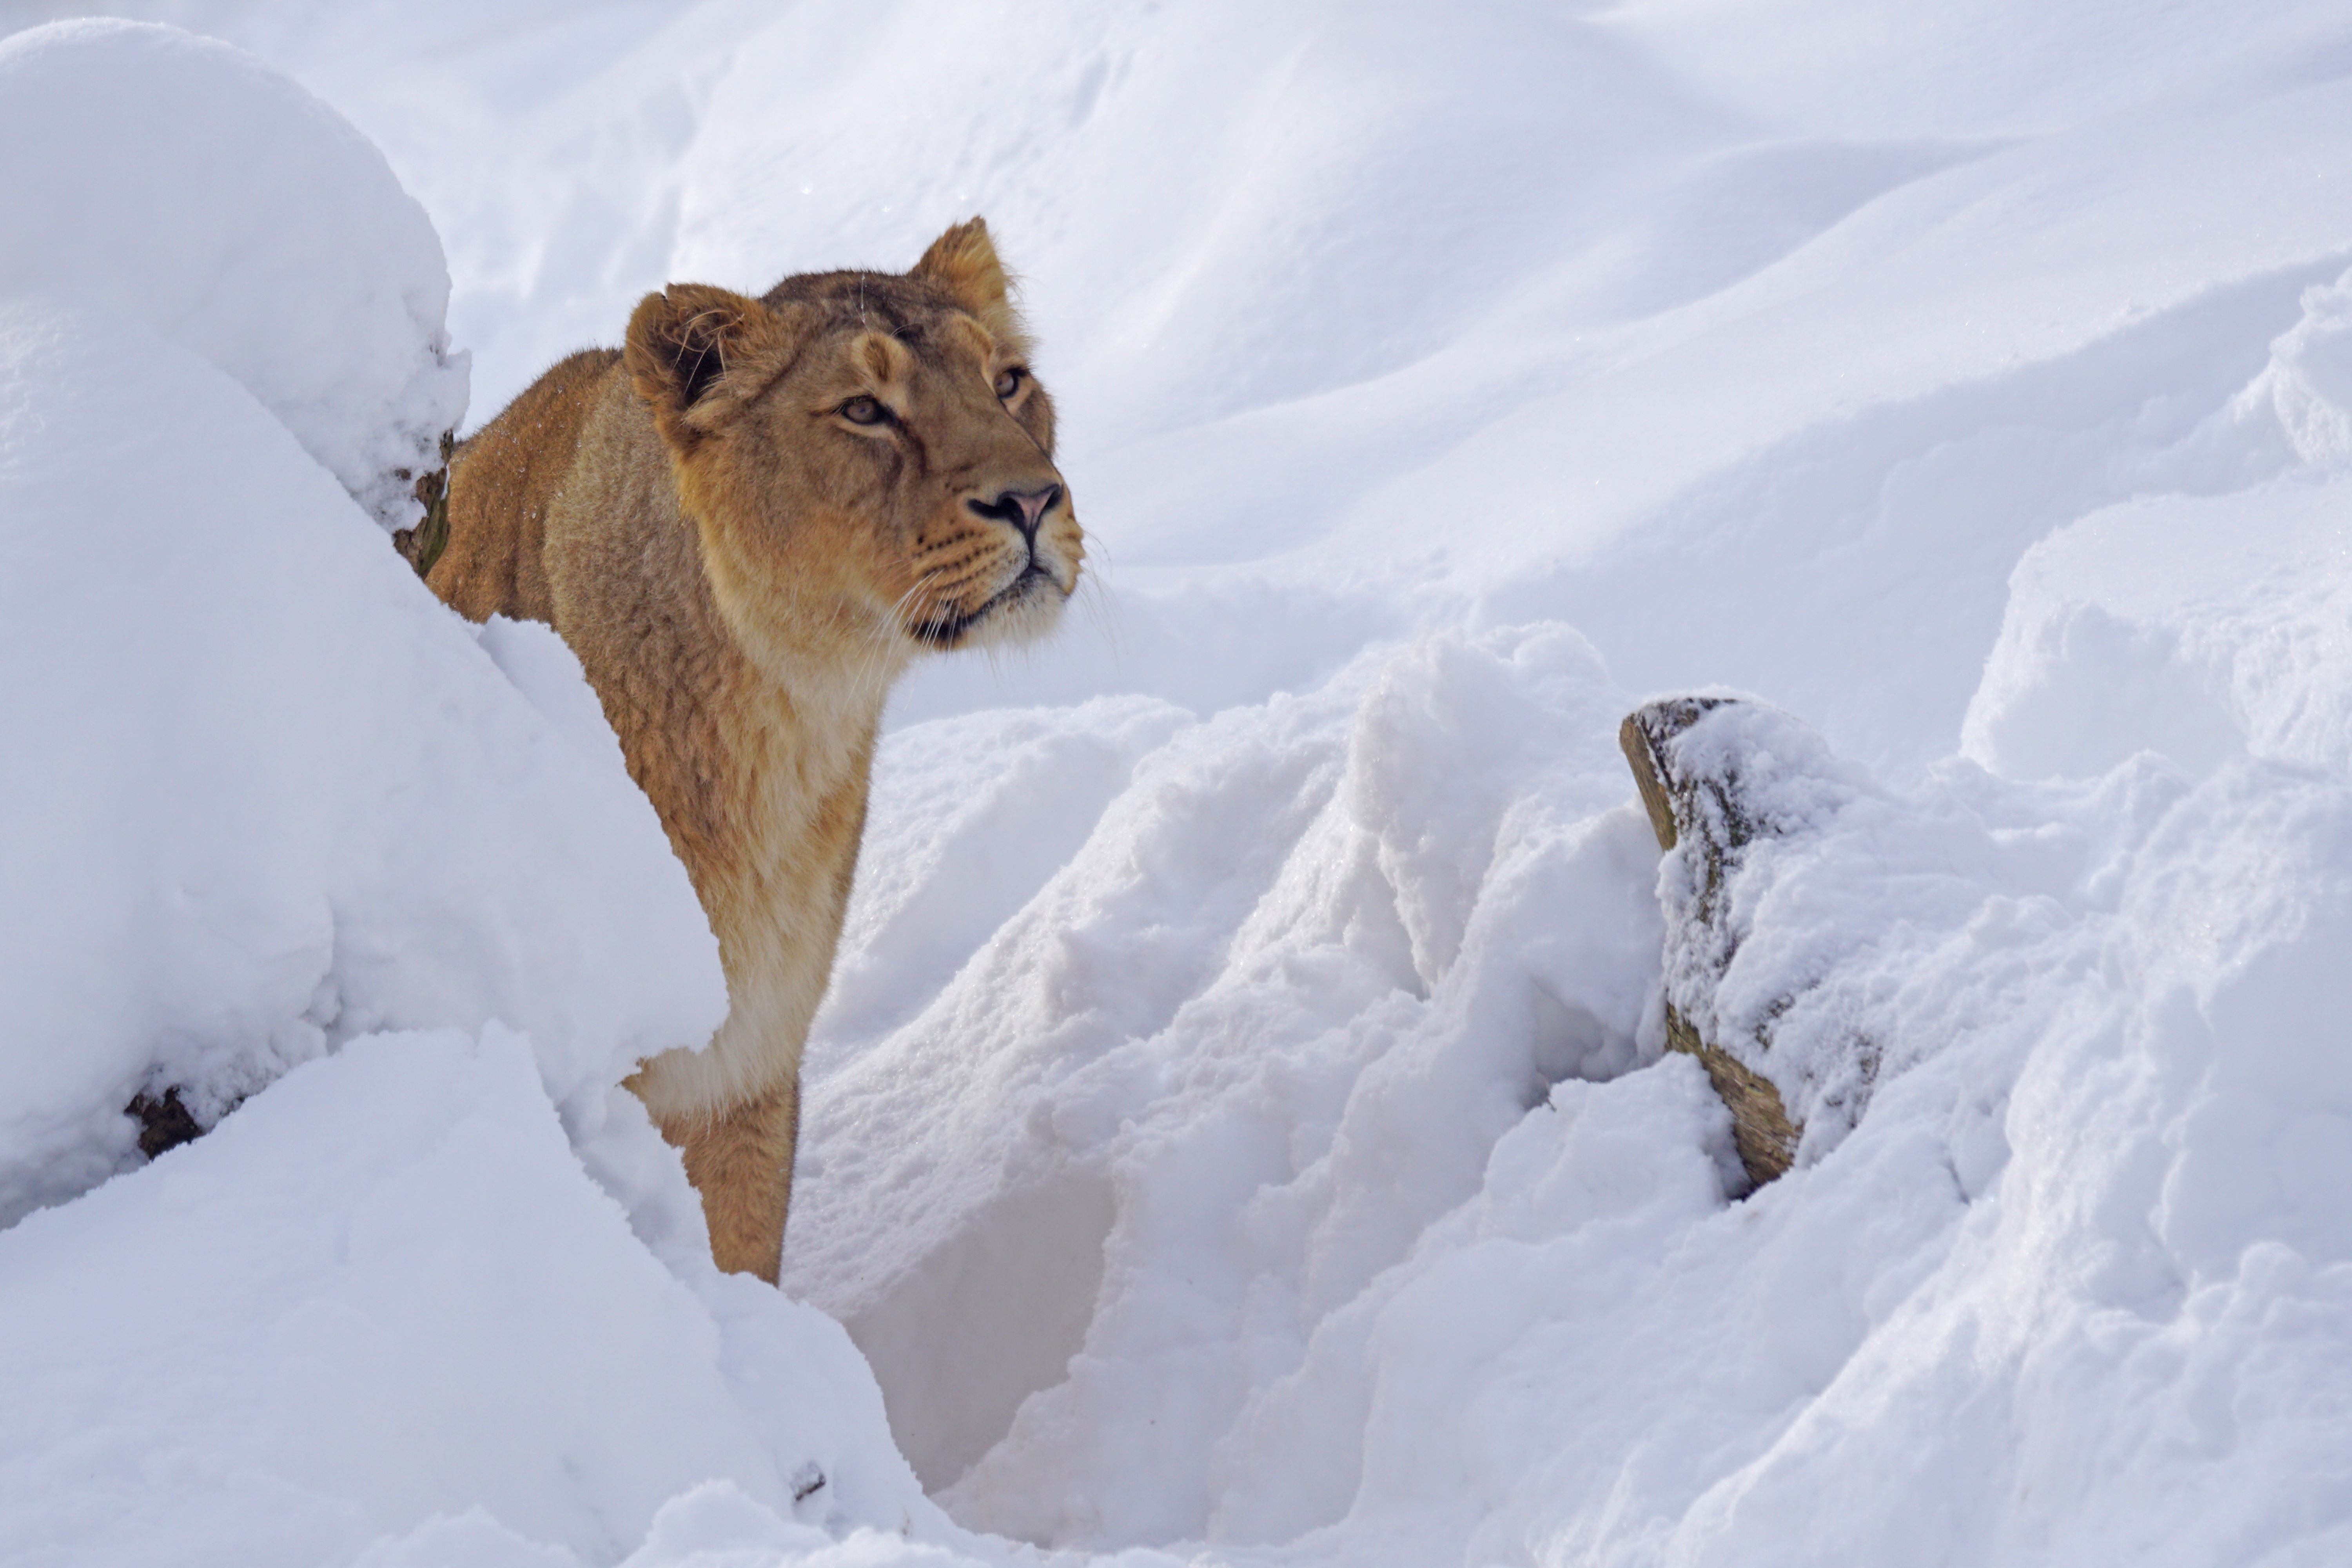
snow, winter, zoo, mammal, predator, arctic, lion females, cat like mammal